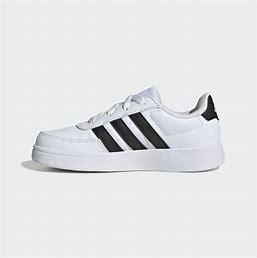
Brand: Adidas
Model: Breaknet